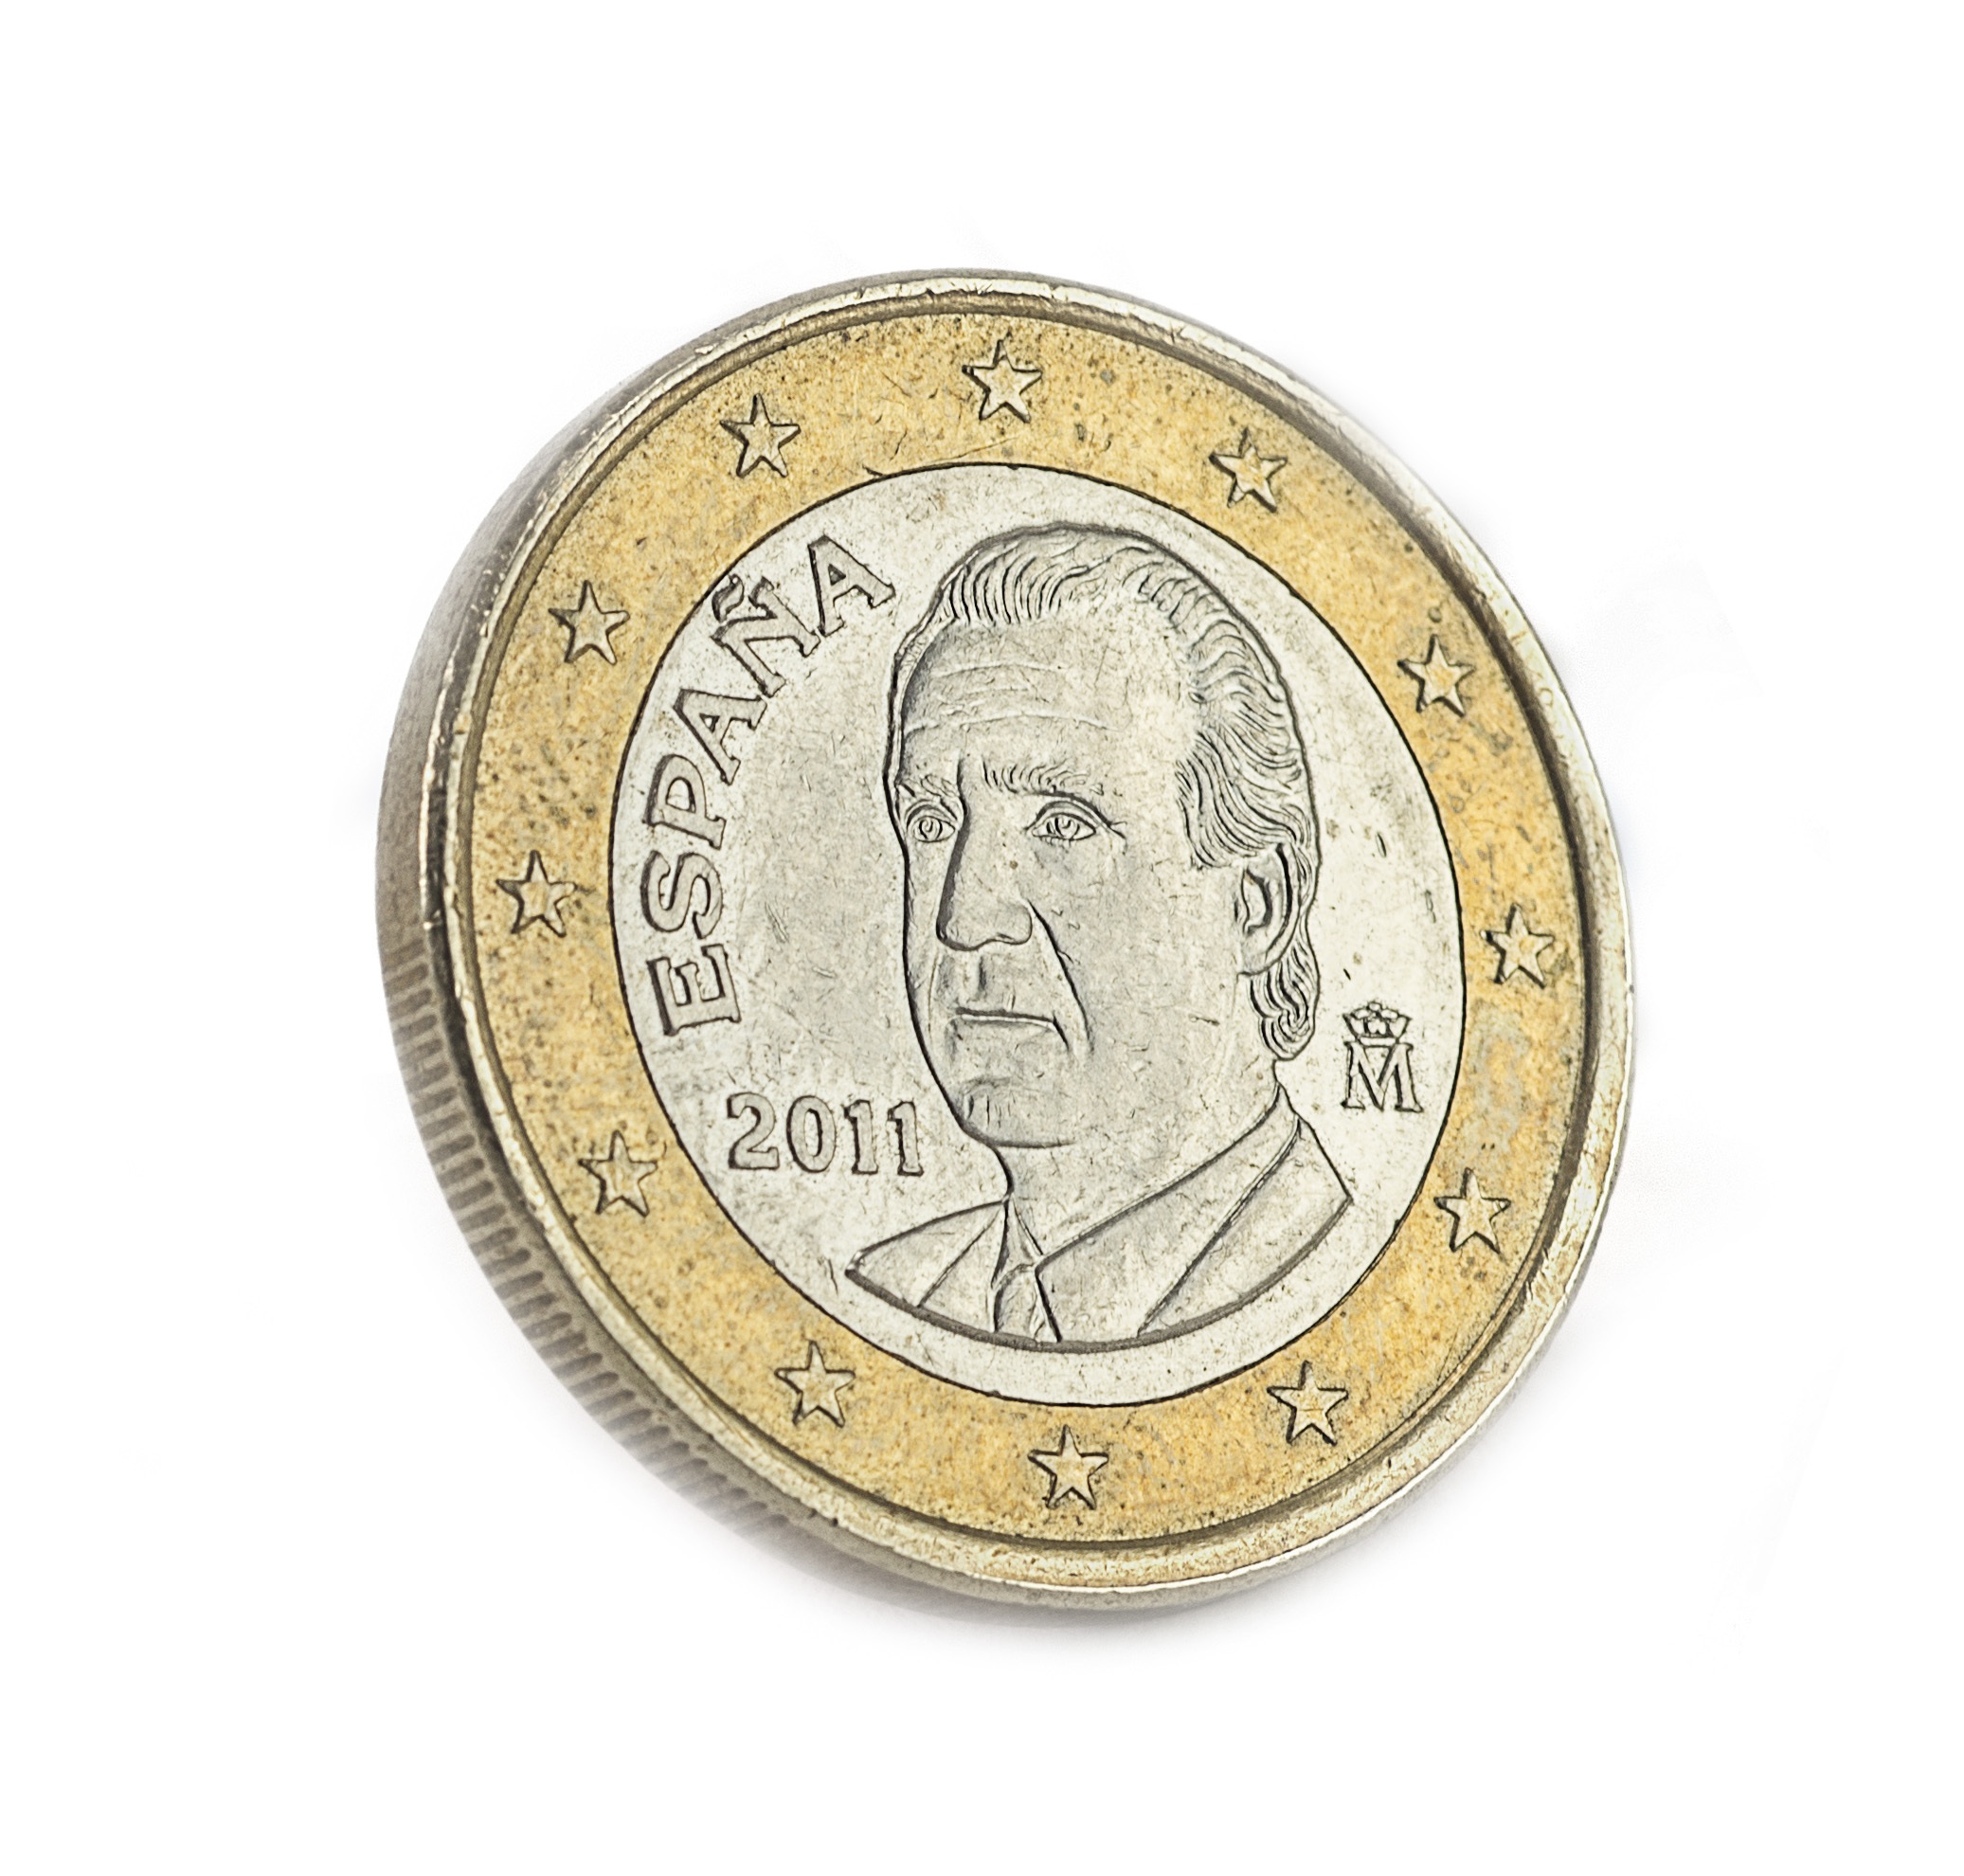
money, spain, brass, currency, euro, coin